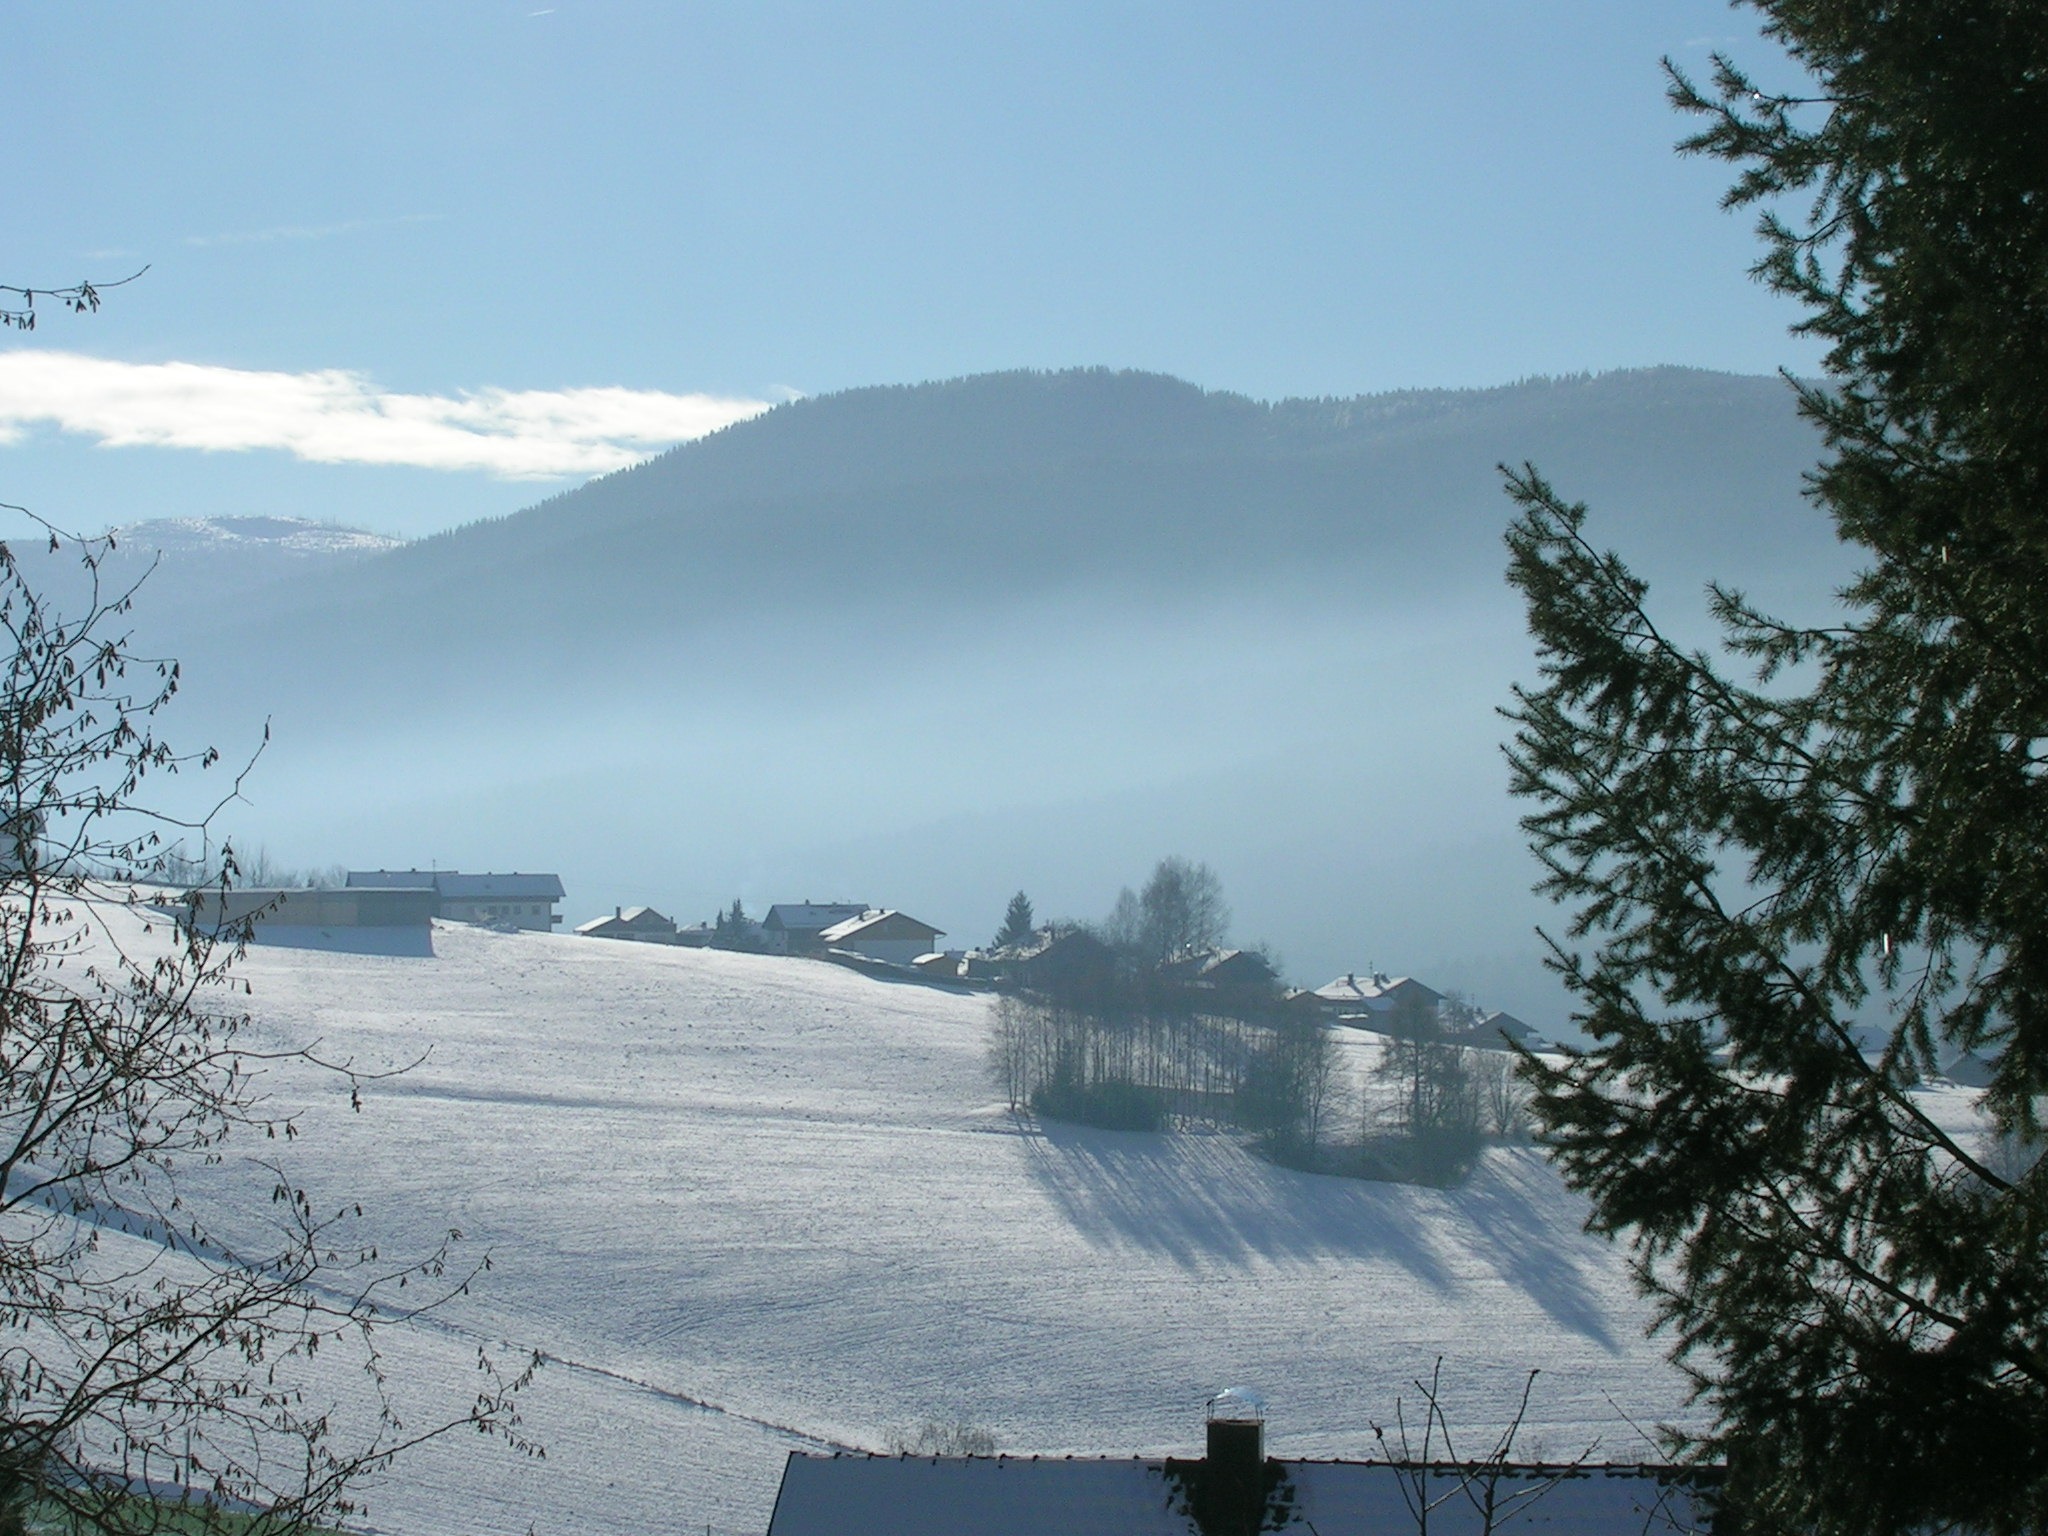
tree, mountain, snow, cold, winter, cloud, white, lake, mountain range, ice, weather, season, ridge, alps, winter dream, wintry, winter magic, piste, atmospheric phenomenon, mountainous landforms, geological phenomenon